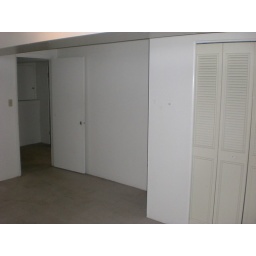
Dylan bedroom. There are closet doors here. Only ones in the house.... Note storage room out the door there.